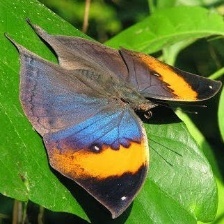
Species: ORANGE OAKLEAF